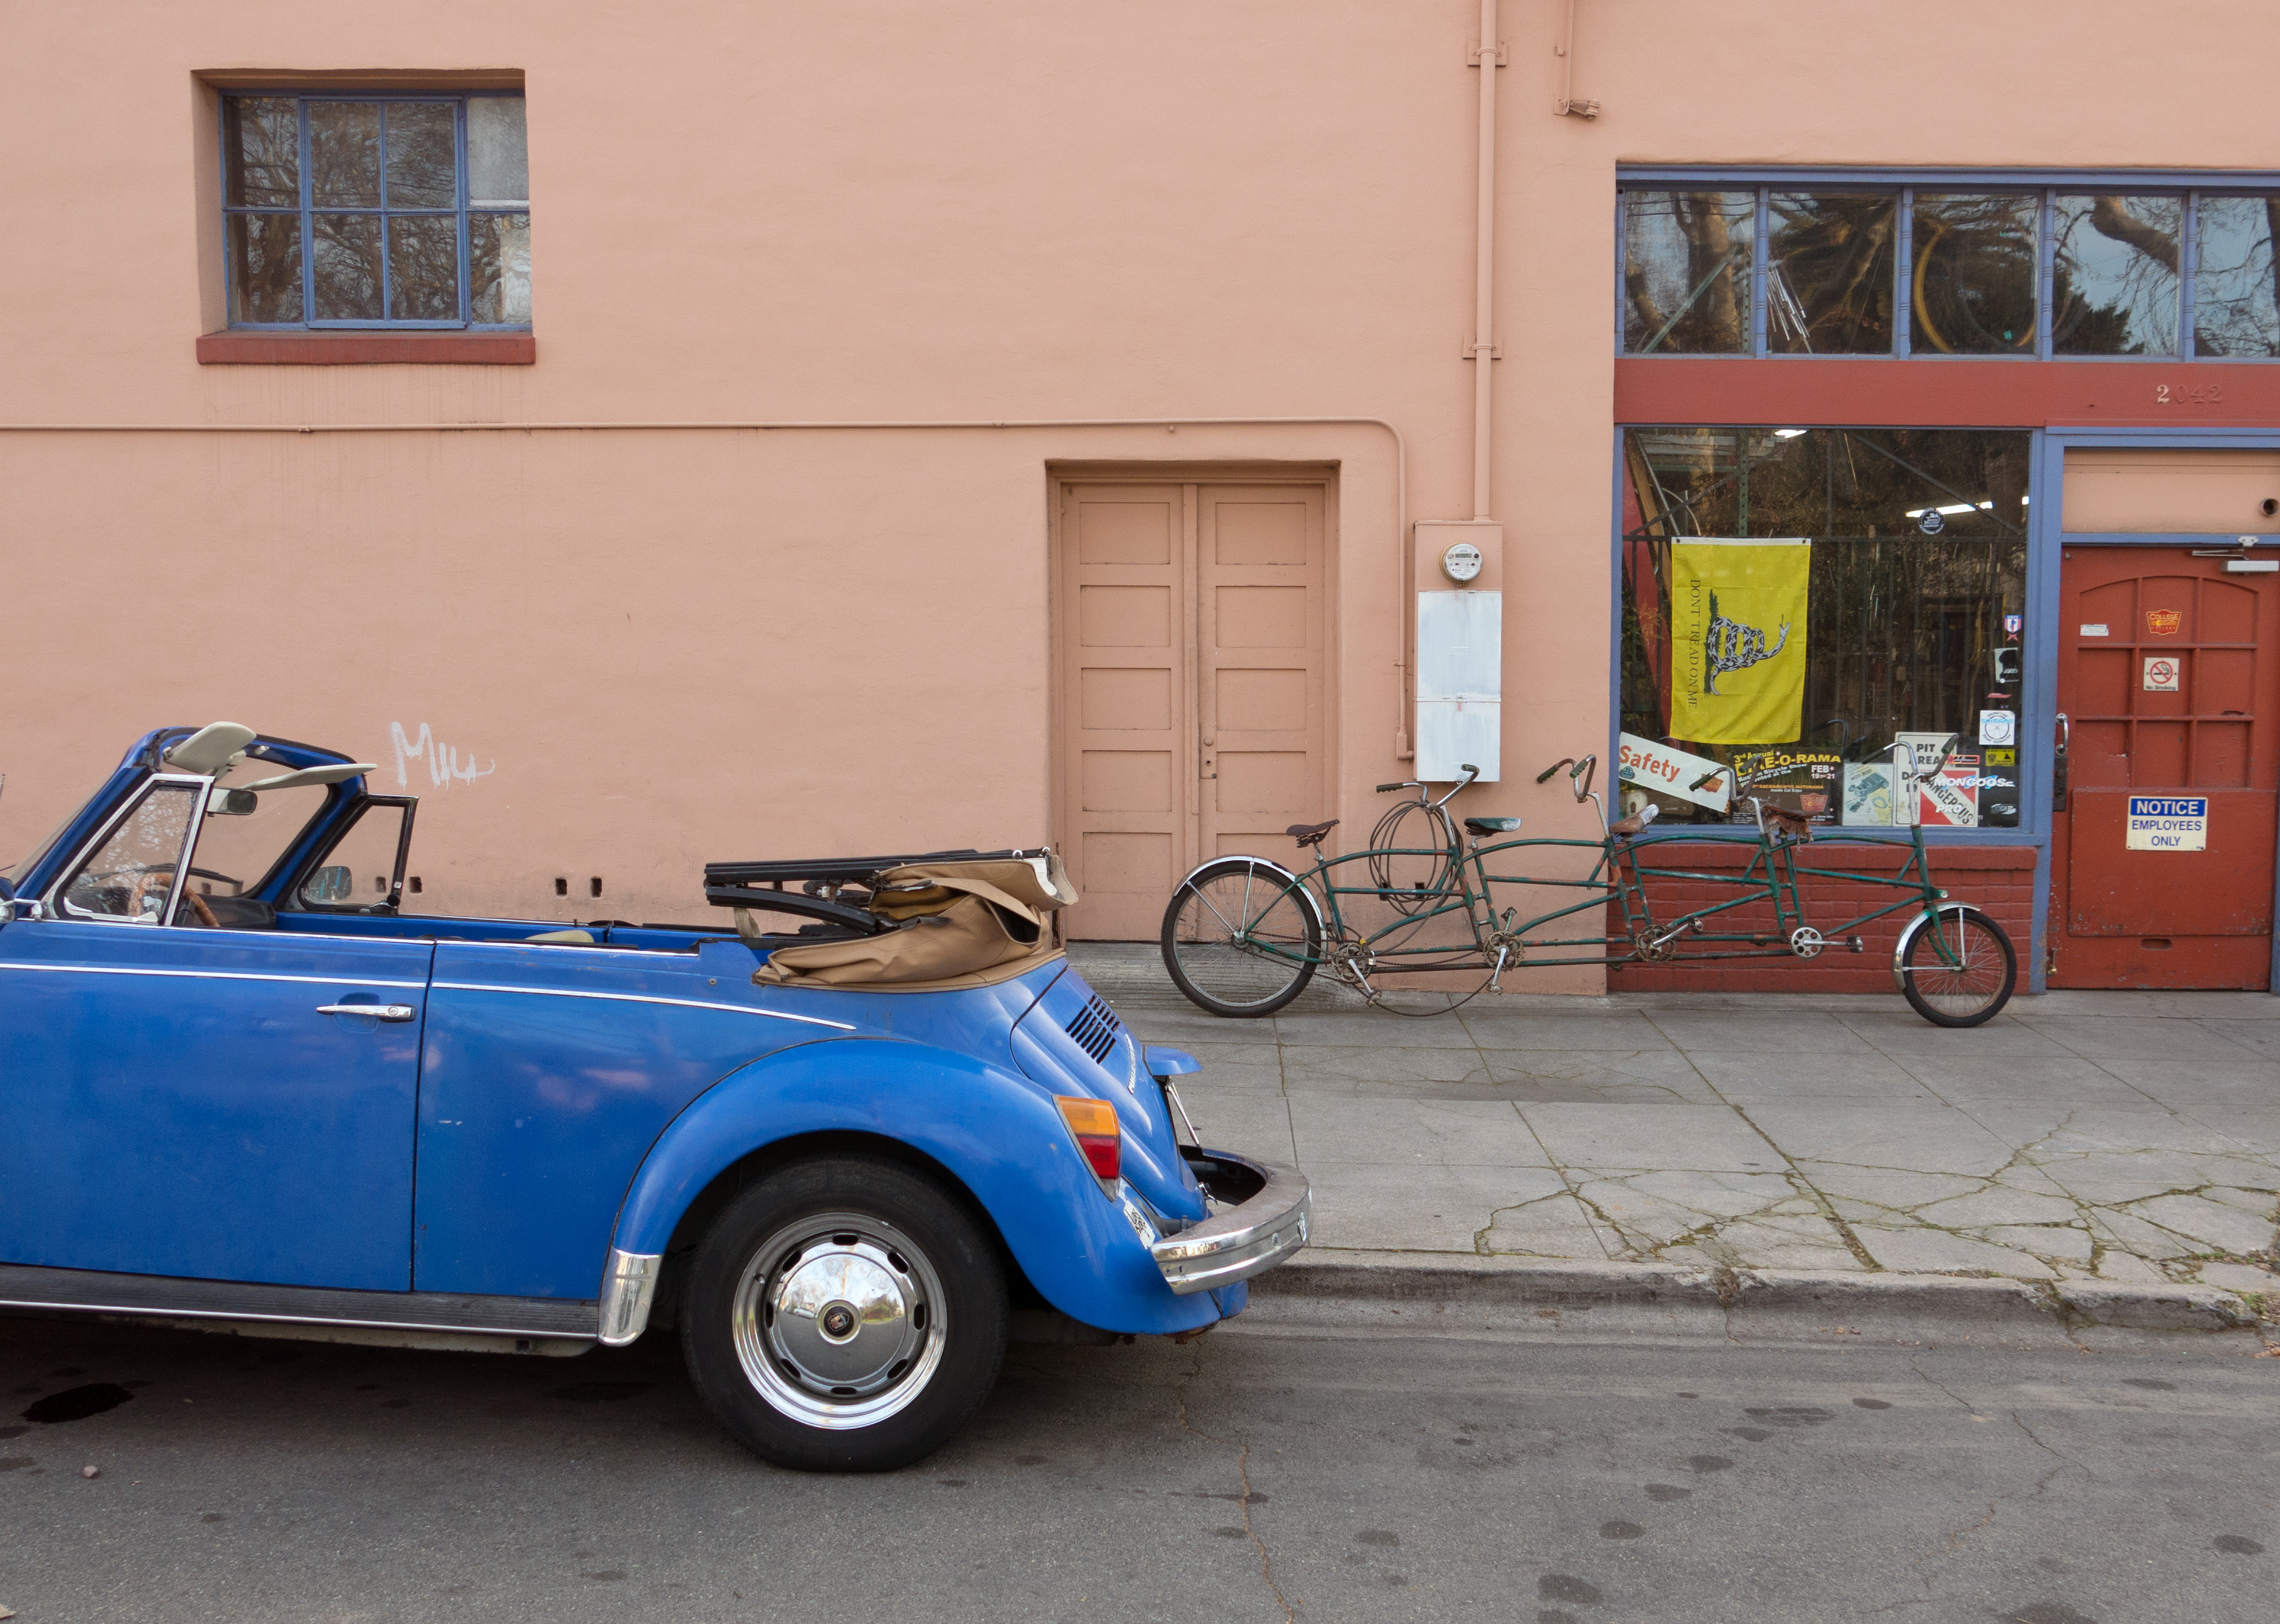
car, wheel, vw, volkswagen, bicycle, vehicle, bug, blue, sports car, vintage car, peach, mini, convertible, sacramento, type1, collegecyclery, quadtandem, bicyclemadeforfour, antique car, city car, land vehicle, volkswagen beetle, automobile make, automotive exterior, automotive design, subcompact car